Thomas Nagel

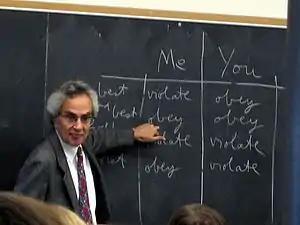
Nagel in 2008, teaching ethics

Nagel was born on July 4, 1937, in Belgrade, Yugoslavia (now Serbia), to German Jewish refugees Carolyn and Walter Nagel. He arrived in the US in 1939, and was raised in and around New York. He had no religious upbringing, but regards himself as a Jew.